Ursula Helmhold

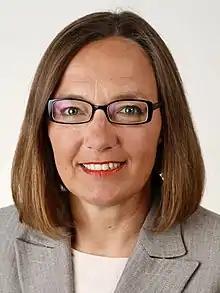

Ursula Helmhold (born 26 April 1966) is a German politician for the Alliance '90/The Greens. She was elected to the Lower Saxon Landtag in 2003, and has been re-elected on one occasion.